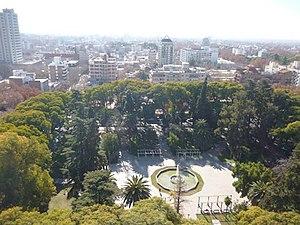
La province de Mendoza est une province de l'Argentine située à l'ouest du pays. Elle est limitrophe de la province de San Juan au nord, de San Luis à l'est, de La Pampa et Neuquén au sud et du Chili à l'ouest. Elle est typiquement une province andine. Avec les provinces de San Juan et de San Luis, la province de Mendoza fait partie de la région de Cuyo.